La monaca di Monza (1962 film)

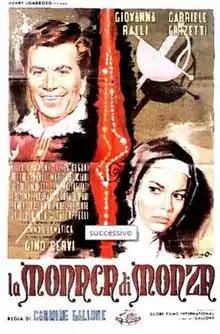

La monaca di Monza is a 1962 Italian film directed by Carmine Gallone. It stars Gabriele Ferzetti, Giovanna Ralli and Mario Feliciani. The film is about a young nobleman who seduces a nun, leading to the death of the man and the internment of the woman.